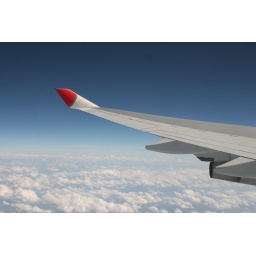
When I looked out of the window at the morning, there was a beautiful blue sky over the clouds. (IMG_15811)